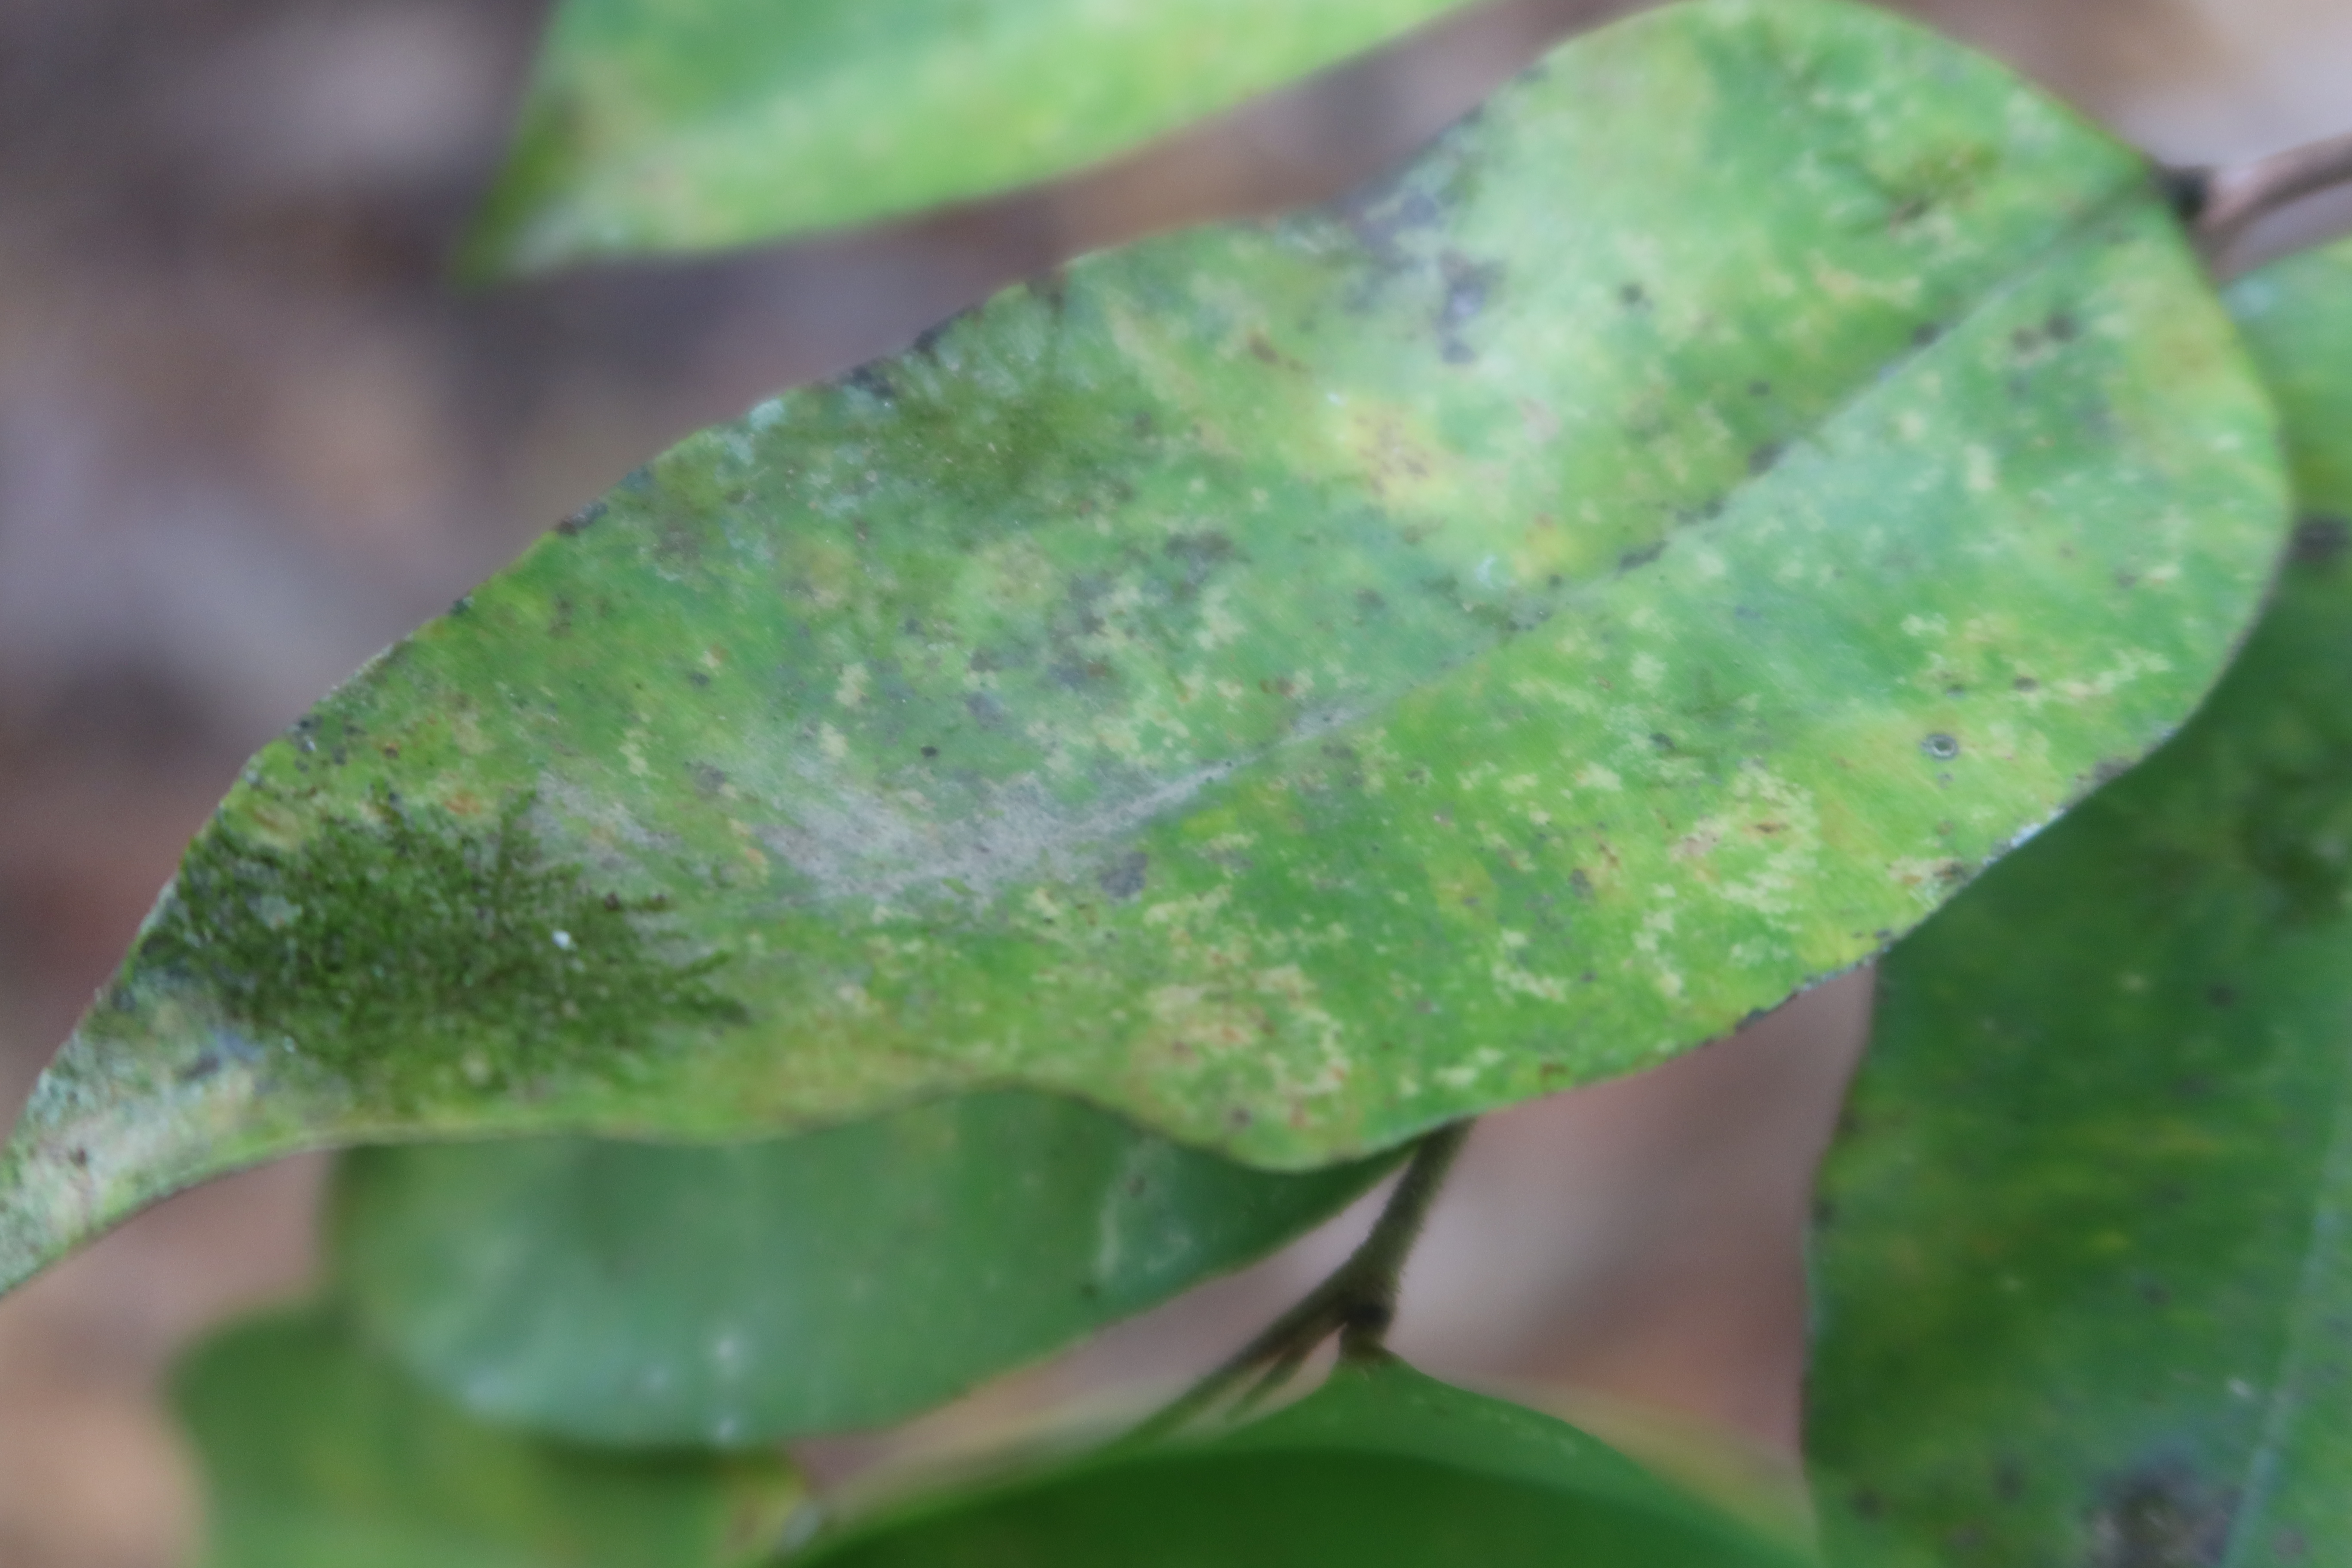
Label: Downy mildew